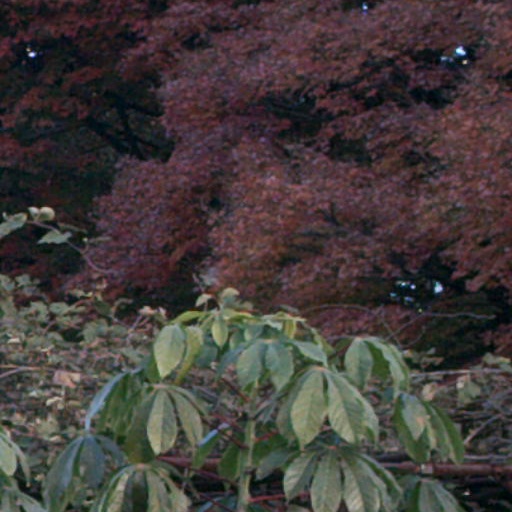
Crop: cassava